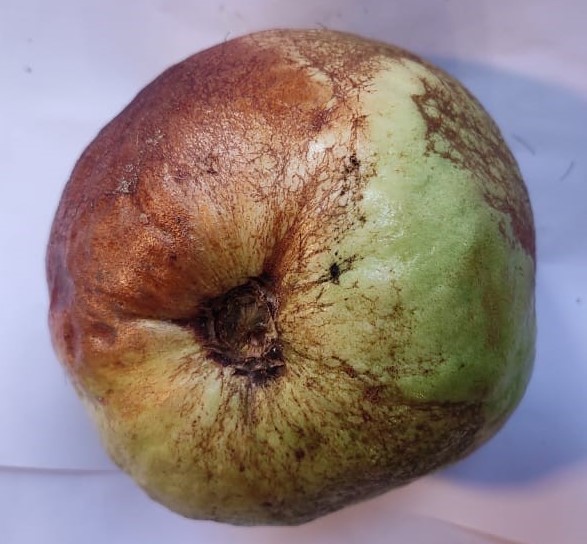
Fruit: guava
Condition: rotten